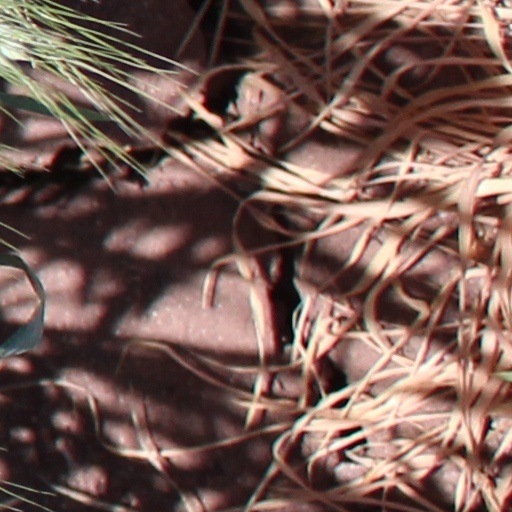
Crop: wheat